Scotgate Ash Quarry

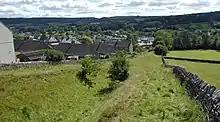
Incline looking south at Pateley Bridge, North Yorkshire. This was the incline railway that served the former Scotgate Ash quarry workings

The arrival of the railway in Pateley Bridge in 1862, afforded the quarry owners the ability to export the stone from the dale for the first time. Scotgate Ash stone was used in building the National Gallery, the National Safe Deposit Bank and Kensington Museum in London and the government works at Aldershot, Enfield, Plymouth, Portsmouth and York. It was also used extensively for many buildings in Harrogate, the Station Hotel in York, and for post offices in Newcastle, Sunderland and Durham. Other uses included steps for public buildings and edging stones for dockyards and harbours because of its high resistance to crushing.